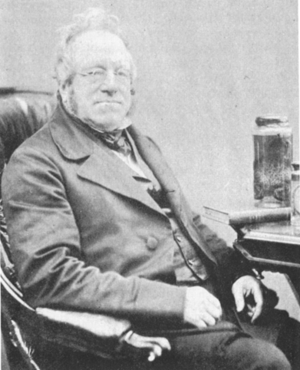
John Edward Gray
John Edward Gray.
John Edward Gray var en britisk zoolog. Han var storebror til George Robert Gray og søn af farmakologen og botanikeren Samuel Frederick Gray.